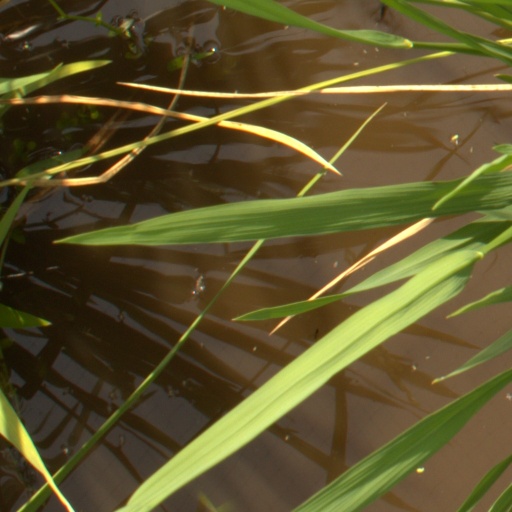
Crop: rice